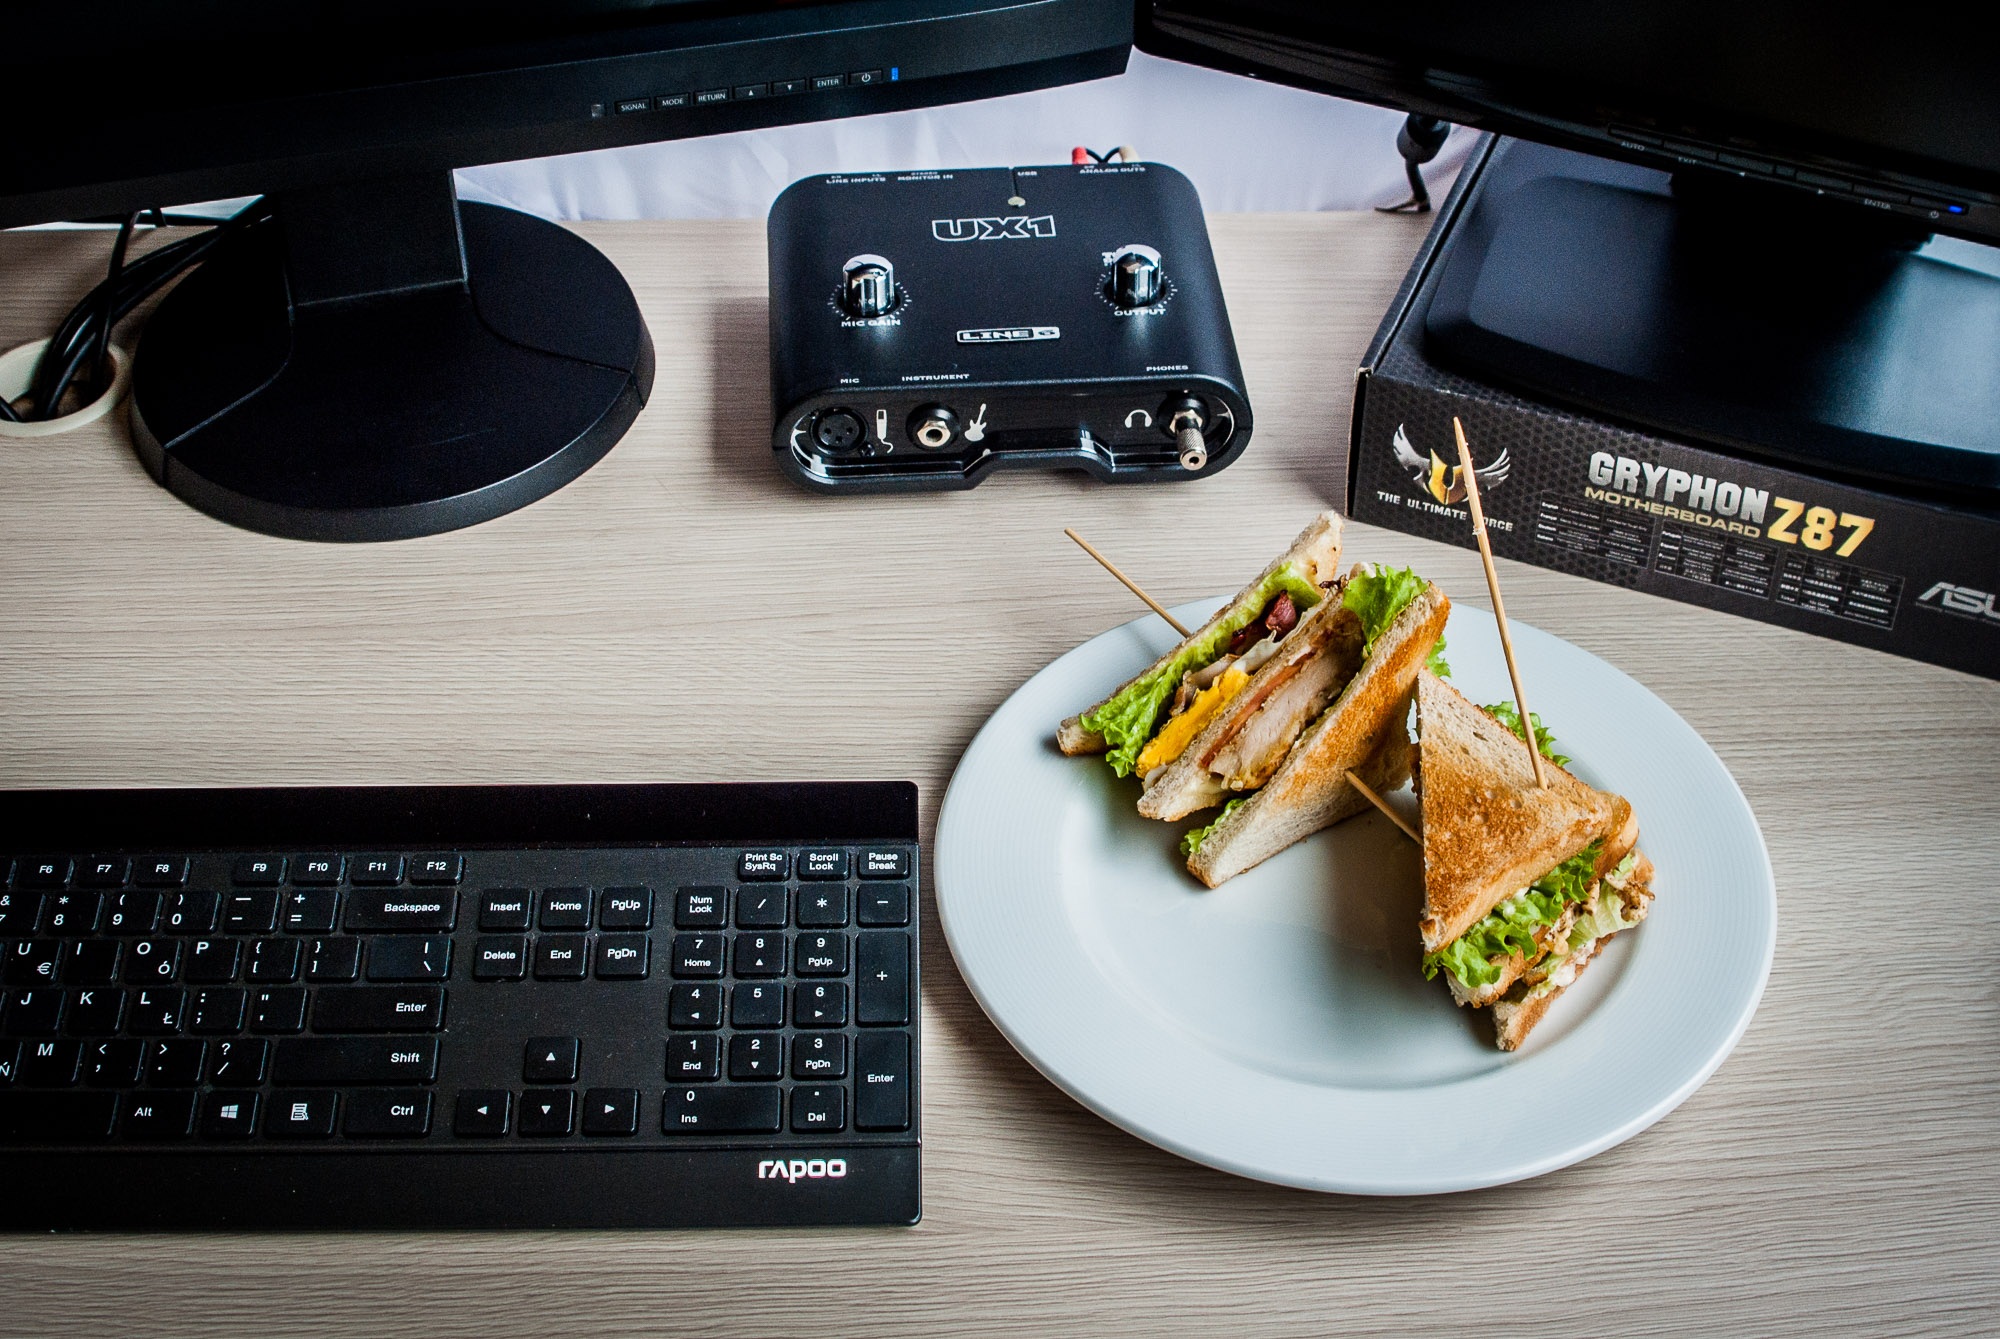
computer, writing, keyboard, technology, equipment, font, electronics, it, work desk, sandwiches, product design, electronic device